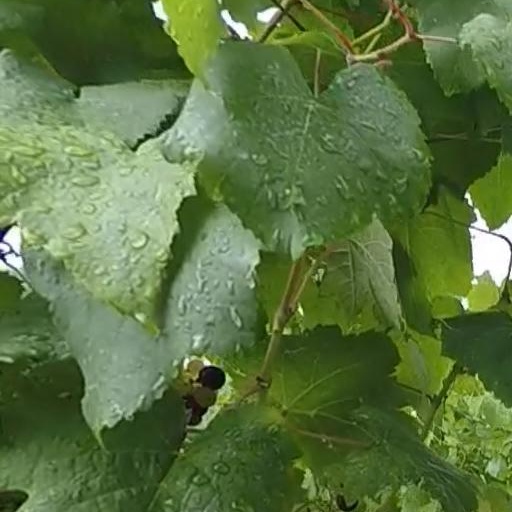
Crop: grape